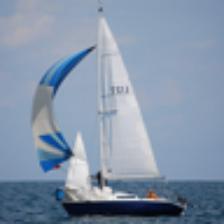
Label: NonHuman